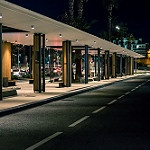
Scene: Outdoor